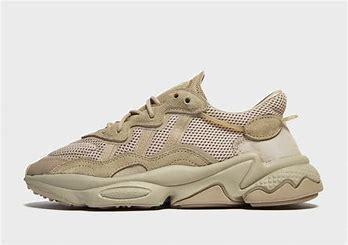
Brand: adidas
Model: originals Adidas Originals Ozweego